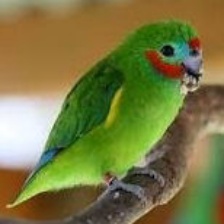
Species: DOUBLE EYED FIG PARROT
Scientific name: CYCLOPSITTA DIOPHTHALMA